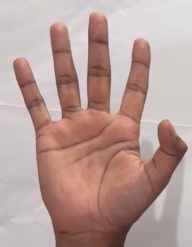
ASL sign: 5